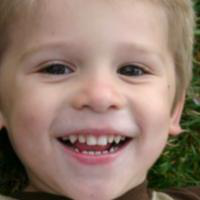
Age group: age 01-10